The Four II

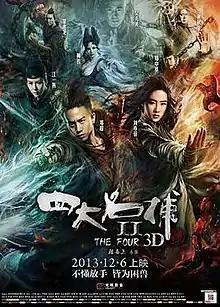

The Four II is a 2013 Hong Kong wuxia film directed by Gordon Chan and Janet Chun. It is the sequel to 2012's "The Four".